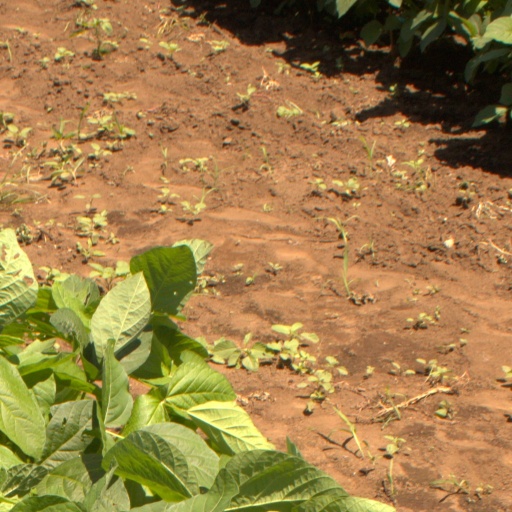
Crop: soybean